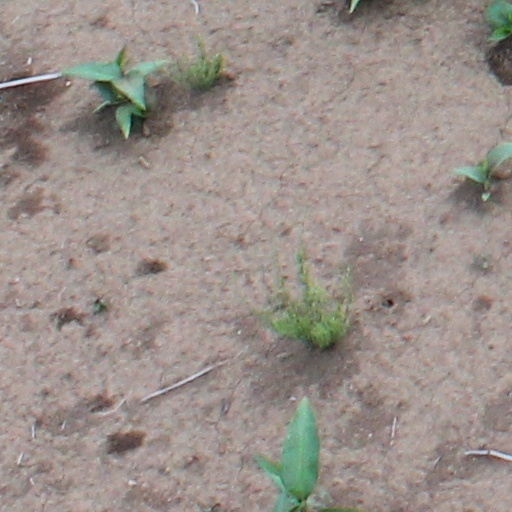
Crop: wheat